Yilan City

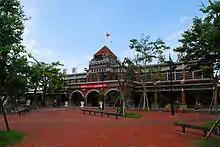
Yilan Station

Yilan City is accessible by Yilan Station of the Taiwan Railways.